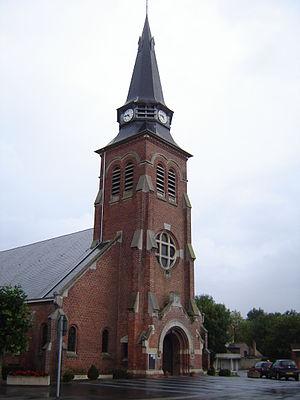
Eglise Notre-Dame-de-l'Assomption, Les Moëres
Les Moëres est une ancienne commune française située dans le département du Nord, en région Nord-Pas-de-Calais, devenue, le 1ᵉʳ janvier 2016, une commune déléguée de la commune nouvelle de Ghyvelde.